Palayathu Vayal Government Upper Primary School

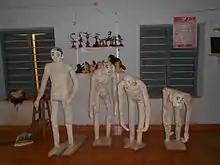
A model depicting human evolution - crafted out of recycled paper pulp by students

The school has devised a postal network run by its students. The children prepare envelopes, write letters to their teachers, friends and classmates and post them in post boxes. 'Postmen' pick them up to the post office where a Postmaster sorts them out and delivers to the addressee. Each letter carries a stamp like the conventional standard.